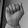
ASL letter: A